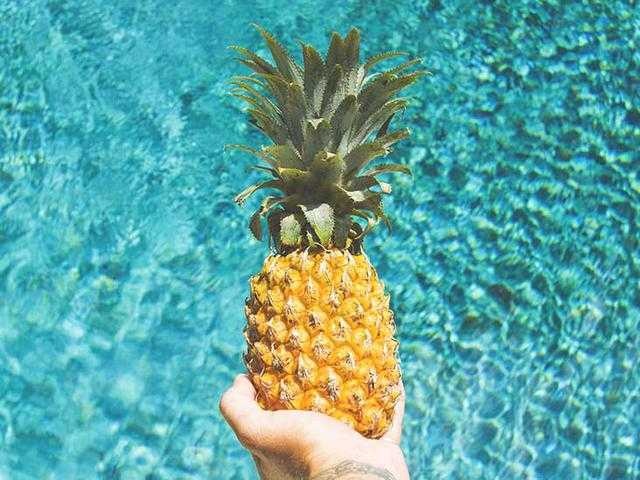
Label: Pineapple